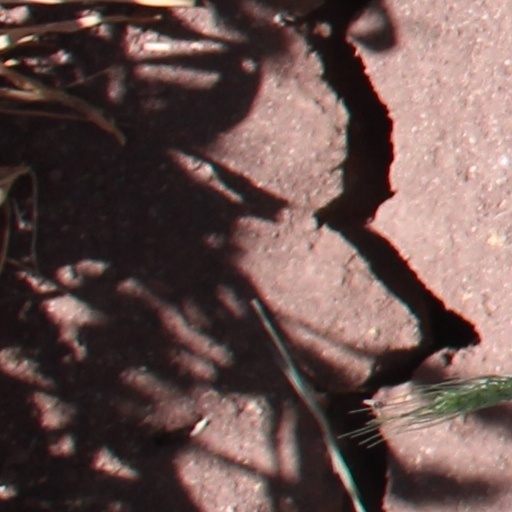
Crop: wheat